History of ethanol fuel in Brazil

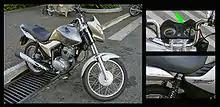
The 2009 Honda CG 150 Titan Mix was launched in the Brazilian market and became the first flex-fuel motorcycle sold in the world.

The first flex fuel motorcycle was launched to the Brazilian market by Honda in March 2009. Produced by its local subsidiary Moto Honda da Amazônia, the CG 150 Titan Mix is sold for around US$2,700. Because the motorcycle does not have a secondary gas tank for a cold start like the Brazilian flex cars do, the fuel tank must have at least 20% of gasoline to avoid start up problems at temperatures below . The motorcycle's panel includes a gauge to warn the driver about the actual ethanol-gasoline mix in the storage tank. During the first eight months after its market launch the CG 150 Titan Mix has sold 139,059 motorcycles, capturing a 10.6% market share, and ranking second in sales of new motorcycles in the Brazilian market in 2009.